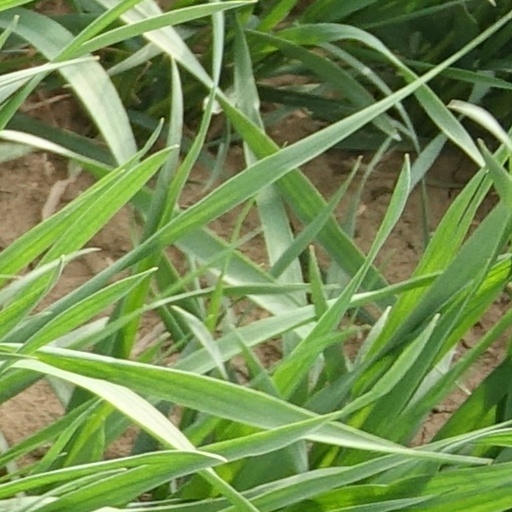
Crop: wheat